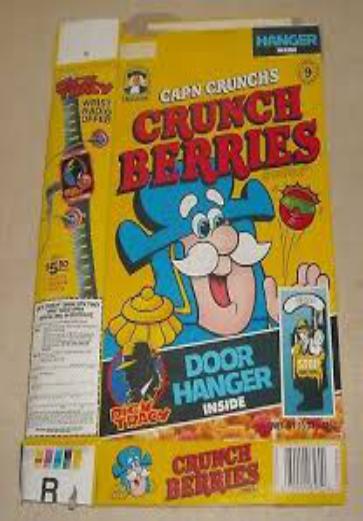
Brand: Cap'n Crunch Crunch Berries
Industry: Food